Interstellar travel

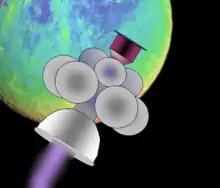
Daedalus interstellar probe

Early studies include Project Daedalus, performed by the British Interplanetary Society in 1973–1978, and Project Longshot, a student project sponsored by NASA and the US Naval Academy, completed in 1988. Another fairly detailed vehicle system, "Discovery II", designed and optimized for crewed Solar System exploration, based on the DHe reaction but using hydrogen as reaction mass, has been described by a team from NASA's Glenn Research Center. It achieves characteristic velocities of >300 km/s with an acceleration of ~1.7•10 "g", with a ship initial mass of ~1700 metric tons, and payload fraction above 10%. Although these are still far short of the requirements for interstellar travel on human timescales, the study seems to represent a reasonable benchmark towards what may be approachable within several decades, which is not impossibly beyond the current state-of-the-art. Based on the concept's 2.2% burnup fraction it could achieve a pure fusion product exhaust velocity of ~3,000 km/s.